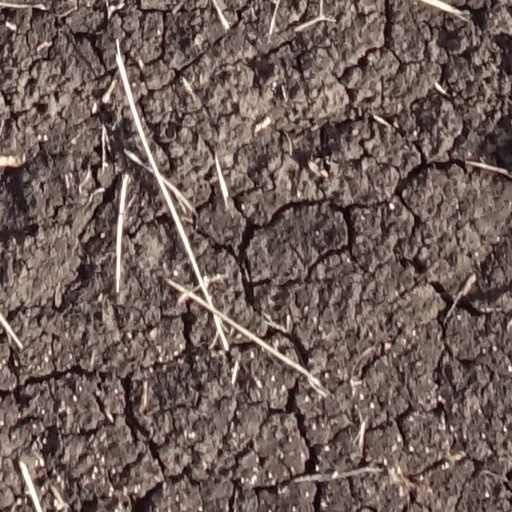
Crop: sorghum